Dhoraji

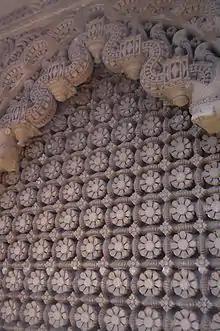
A very famous monument of Dhoraji. An ancient carving from around 200 years old and a prime identity of Dhoraji and Gondal state.

Dhoraji is a town situated on the banks of the River Safura, a tributary of the River Bhadar. It is a municipality in the Rajkot district in the state of Gujarat, India.